Astral Chain

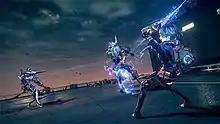
The player character and their Legion in combat, restraining a chimera

"Astral Chain" is an action-adventure game where the player assumes the role of a detective from the Neuron special task force, who are tasked with solving cases and investigating incidents that take place on the Ark, the game's environment. Exploring the world, questioning non-playable characters, and examining evidence yields clues and logic puzzles that become leads which further the investigation process. During the course of the game, the player will access the Astral Plane, an interdimensional area where they must traverse hazardous terrain, solve puzzles, and battle enemies, similar to that of traditional video game dungeons.